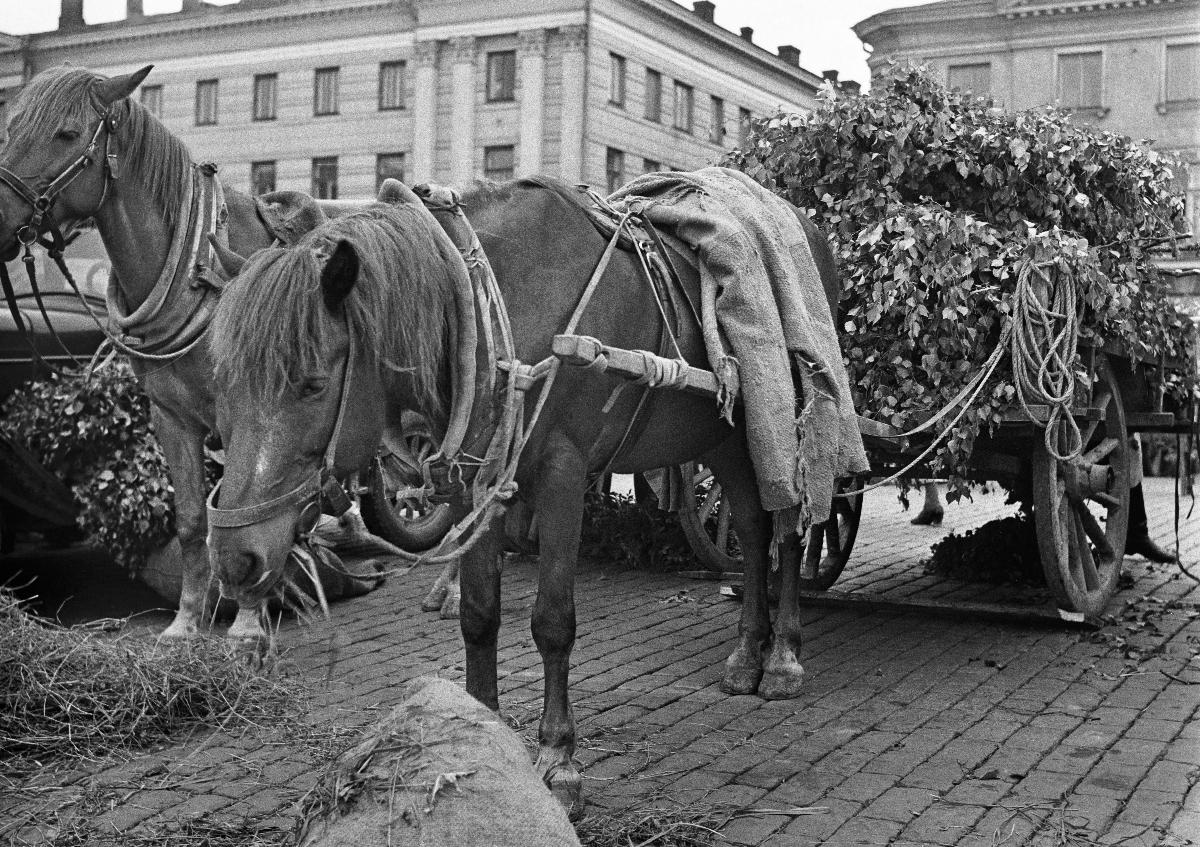
Juhannus Helsingin kauppatorilla
Midsommar på Helsingfors salutorg; Midsummer on Helsinki Market square
sisällön kuvaus: Juhannuskoivujen myyntiä Helsingin kauppatorilla 22.6.1939. content description: Selling of midsummer birch trees on Helsinki market square 22.6.1939. innehållsbeskrivning: Försäljning av midsommarbjörkar på salutorget i Helsingfors 22.6.1939.
Kuvaaja: Sundström, Hugo, kuvaaja
Vuosi: 1939
Paikka: Suomi, Uusimaa, Helsinki
Aiheet: HBL; vuotuisjuhlat; juhannus; torimyynti; kauppatorit; koivut; hevonen; juhannuskoivut; annual holidays (celebrations); Midsummer; birches; annual festivities; midsummer; markets; birch; horses; midsummer birch trees; horse; årets fester; midsommar; björkar; årliga fester; salutorg; torgförsäljning; björk; hästar; midsommarbjörkar; häst